Middlesex Championships

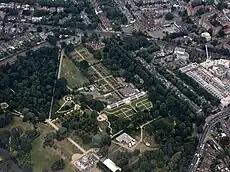
Chiswick Park, House and gardens from the air (2016) the location of this tournament.

In 1883 William Cavendish, 7th Duke of Devonshire decided to lease some of his land, with a low annual ground rent for the residents Chiswick who wanted to establish a sports club. This new sports ground staged bowls, cricket, football, and lawn tennis. In Chiswick Park Cricket and Lawn Tennis Club was formed and established a Middlesex County Championship tennis tournament. The championships were usually held annually at the end of July through to the third week August. In 1887 "Challenge Cups" were presented to the winners of the men's and women's singles events. In 1893 the scheduling of the tournament was altered to start at the end of May through to early June.